Slashy Souls

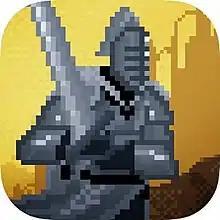

Slashy Souls is an endless runner video game developed and published by Bandai Namco Entertainment as a GameStop-funded promotional tie-in to "Dark Souls III". It was released for iOS and Android on February 28, 2016. The game was critically panned for its shallow gameplay, with reviewers expressing dismay that it was not a more fleshed-out idea due to the strong source material of the "Dark Souls" series.